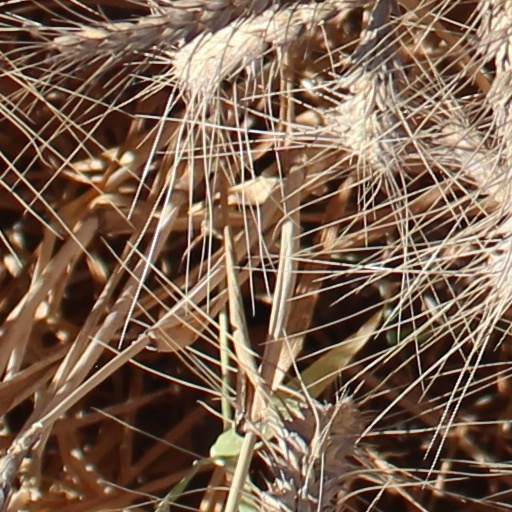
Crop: wheat